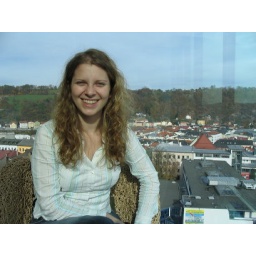
Laura on top of the world, or in a cafe with glass walls on the top floor of a new building